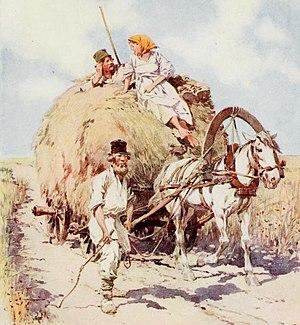
Le foin est un fourrage constitué d'herbe fauchée, séchée et conservée pour l'alimentation des animaux herbivores dans les périodes, mauvaise saison ou période de sécheresse par exemple, dans lesquelles le pâturage n'est pas possible. Il provient le plus souvent d'une prairie. C'était autrefois une des conditions d'existence des systèmes de type polyculture-élevage et il était indispensable aux activités utilisant des chevaux.